Omar Sharif

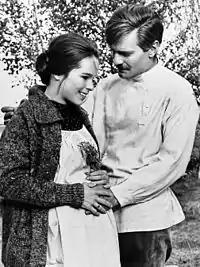

"Lawrence of Arabia" was a box office and critical sensation. Sharif's performance earned him an Academy Award for Best Supporting Actor nomination and a Golden Globe Award for Best Supporting Actor – Motion Picture, as well as a shared Golden Globe Award for New Star of the Year – Actor.